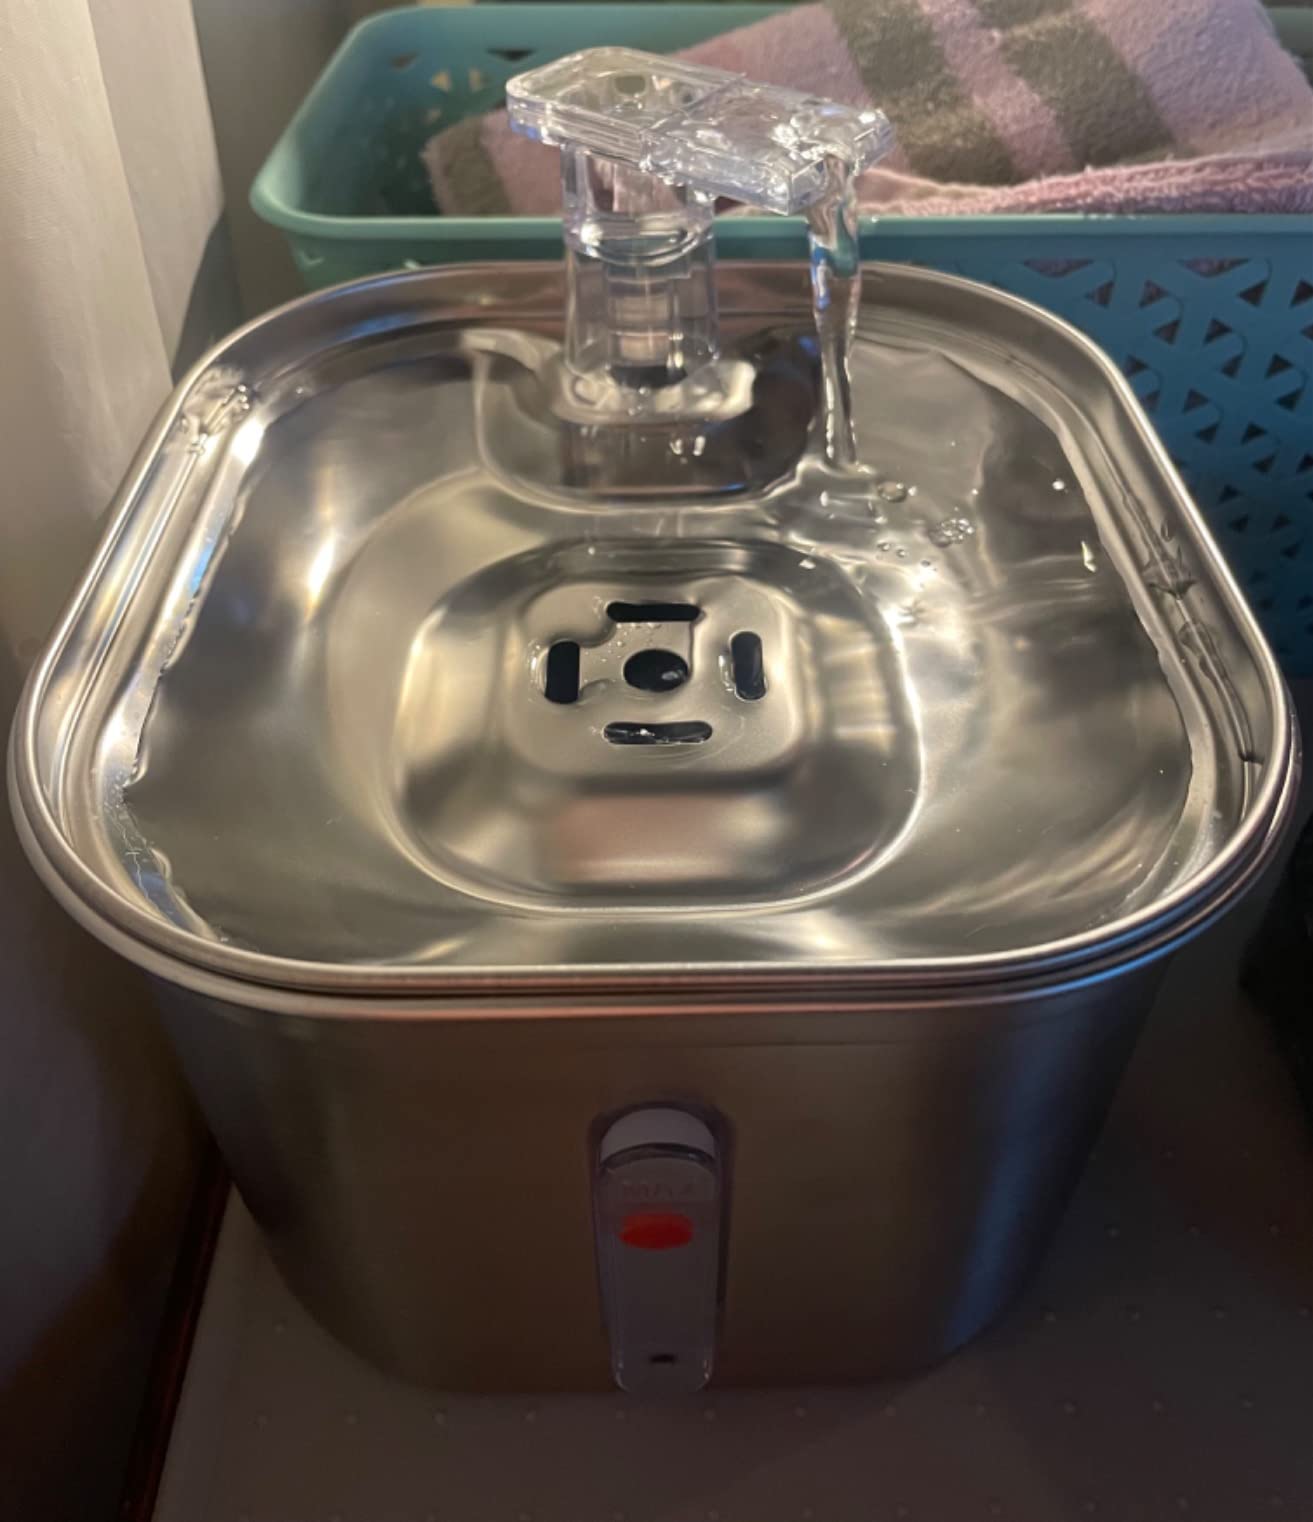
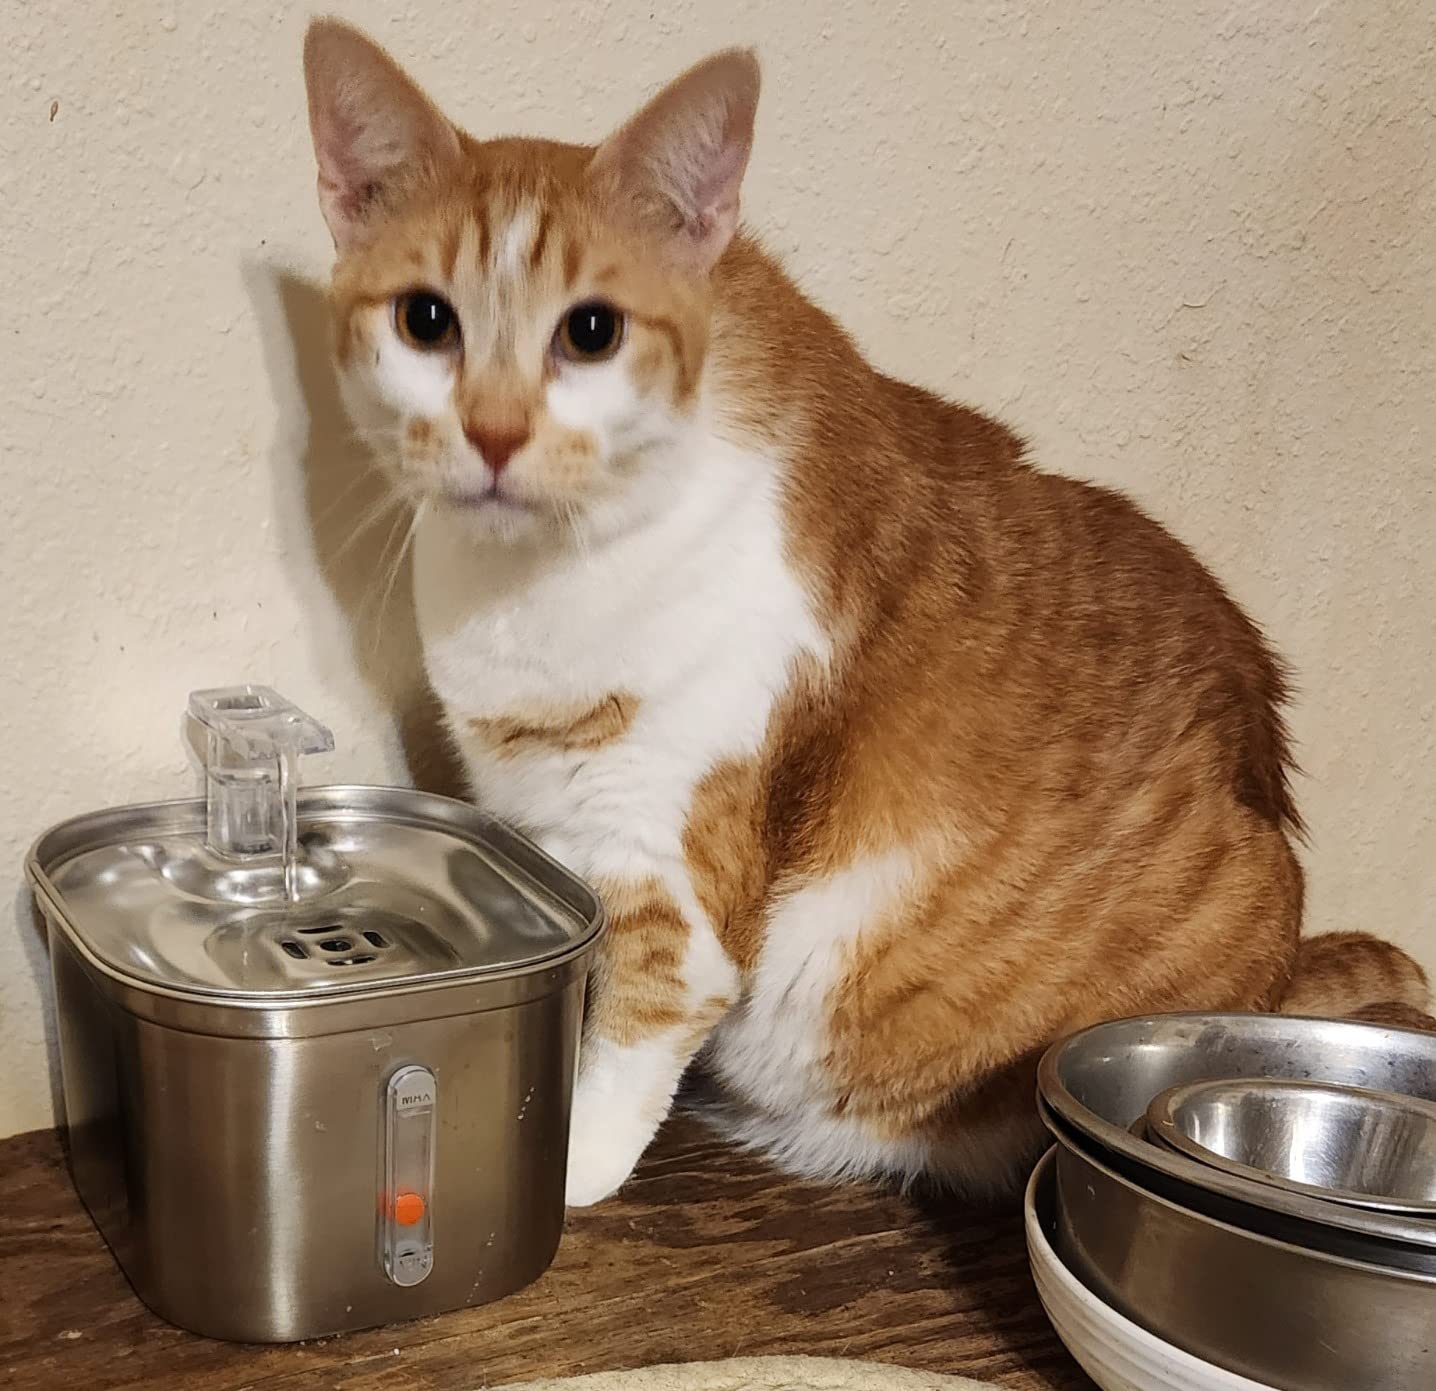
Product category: items_bowl
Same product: yes